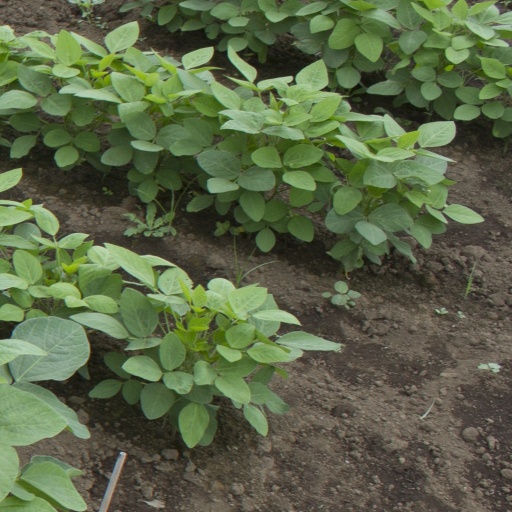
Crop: soybean